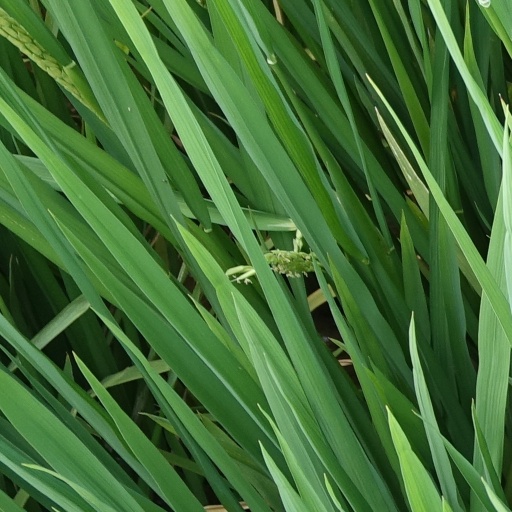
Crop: rice